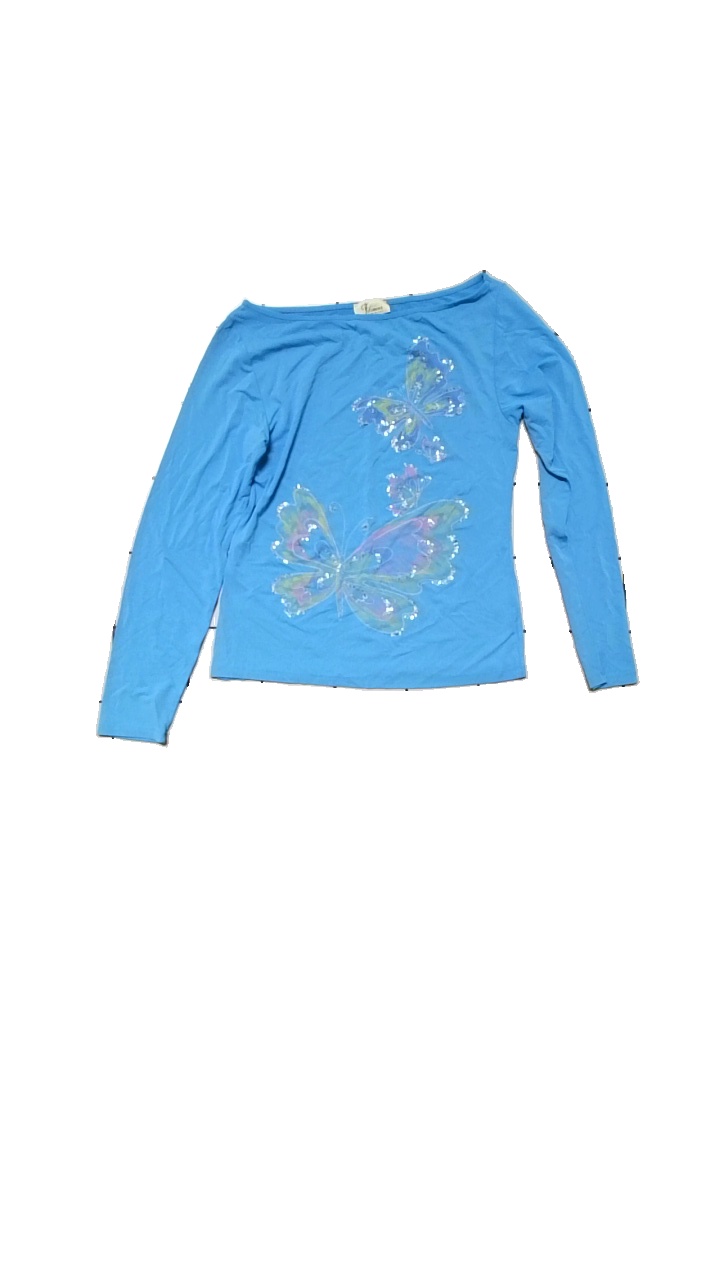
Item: Top (Ladies)
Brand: Filomena
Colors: Blue, Green, Multicolor
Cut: Regular
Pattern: Other
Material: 90%viscose, 10% elastane
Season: All
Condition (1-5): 4
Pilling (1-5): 4
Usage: Reuse
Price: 50-100